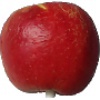
Label: red_yellow_apple